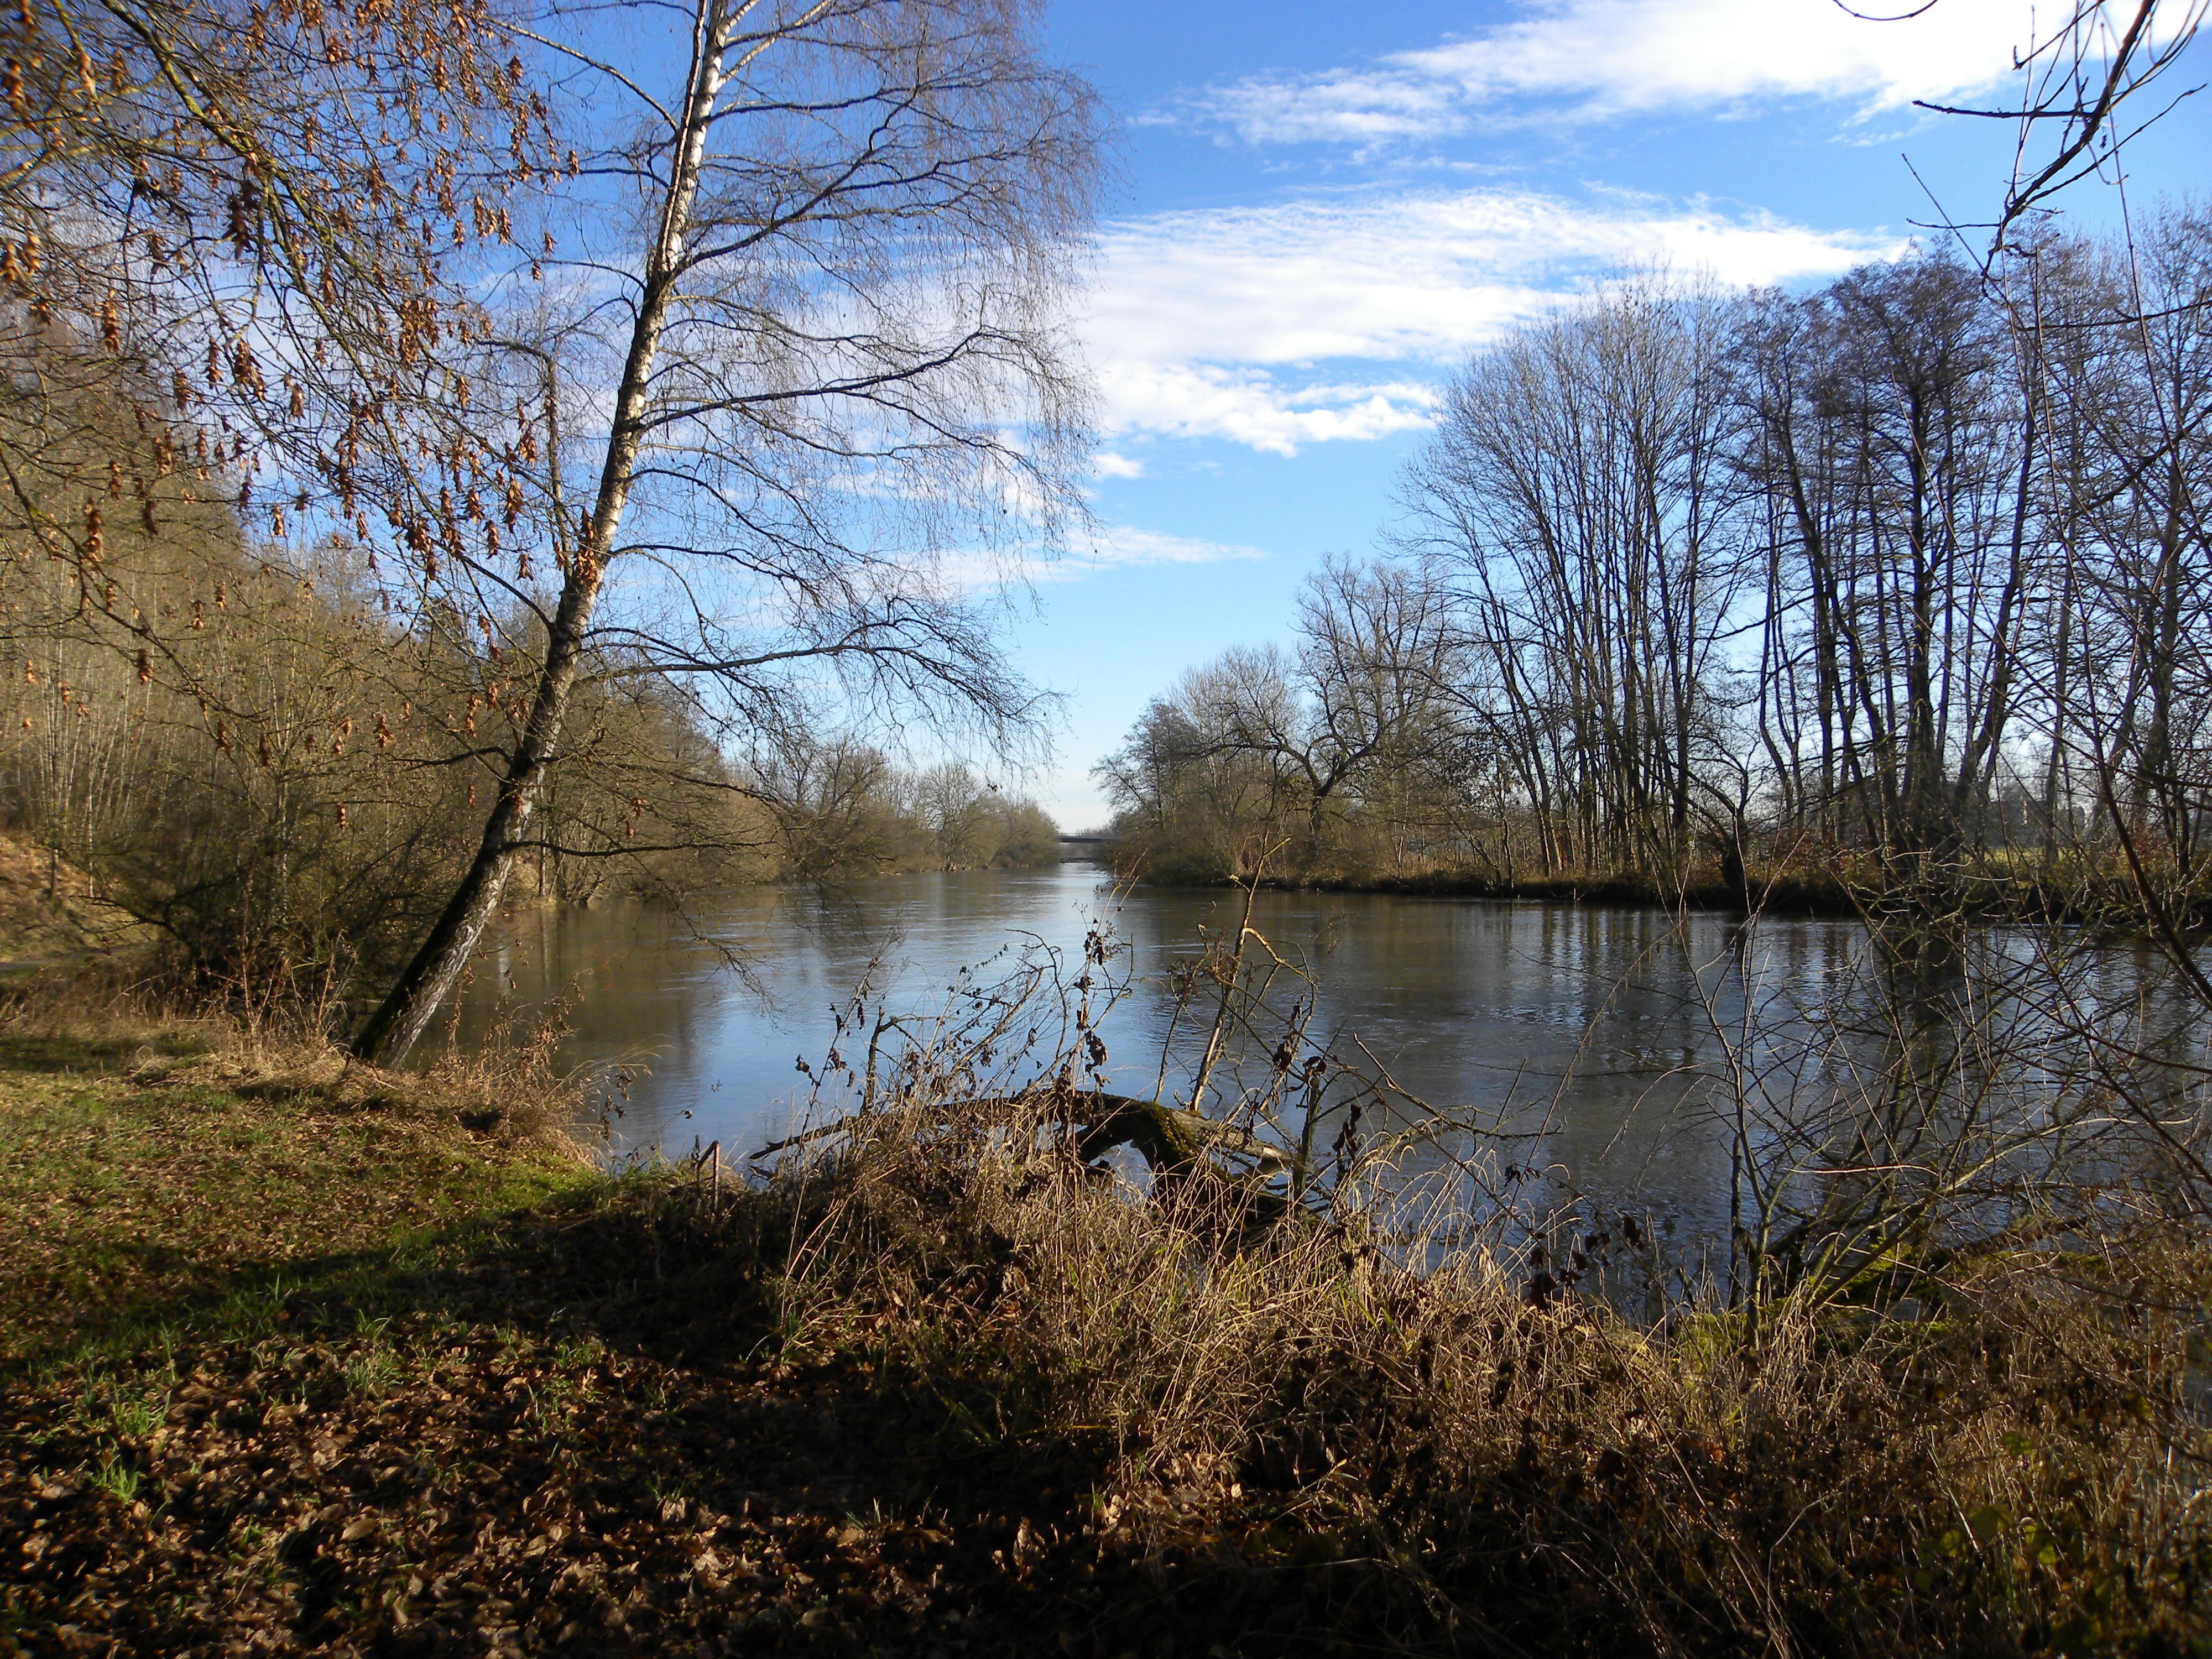
landscape, tree, water, nature, wilderness, plant, morning, leaf, lake, river, pond, stream, reflection, autumn, reservoir, season, body of water, danube, wetland, woodland, habitat, loch, rural area, natural environment, geographical feature, atmospheric phenomenon, woody plant, rottenacker